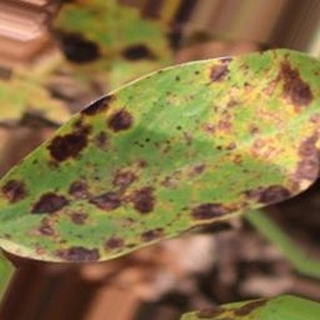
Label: groundnut_late_leaf_spot